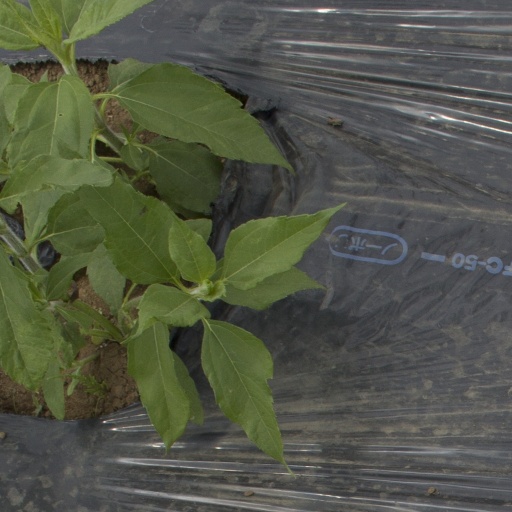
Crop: Jerusalem artichoke